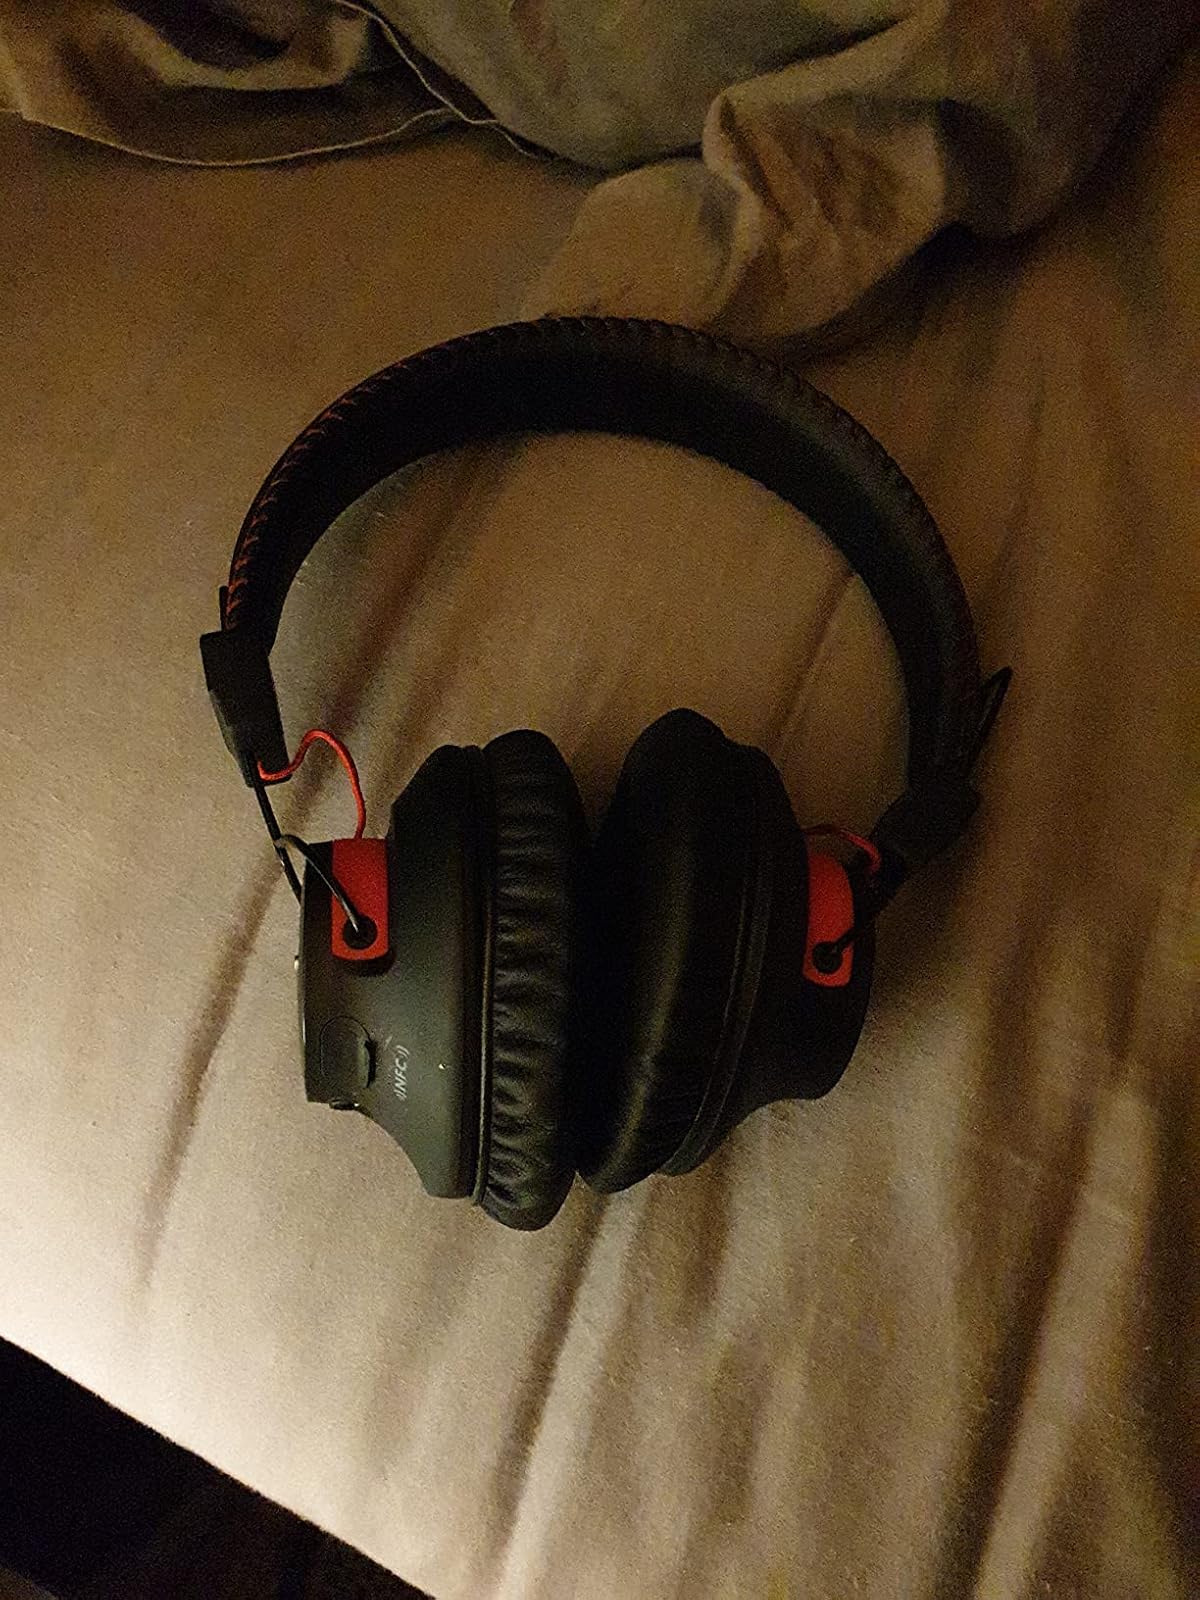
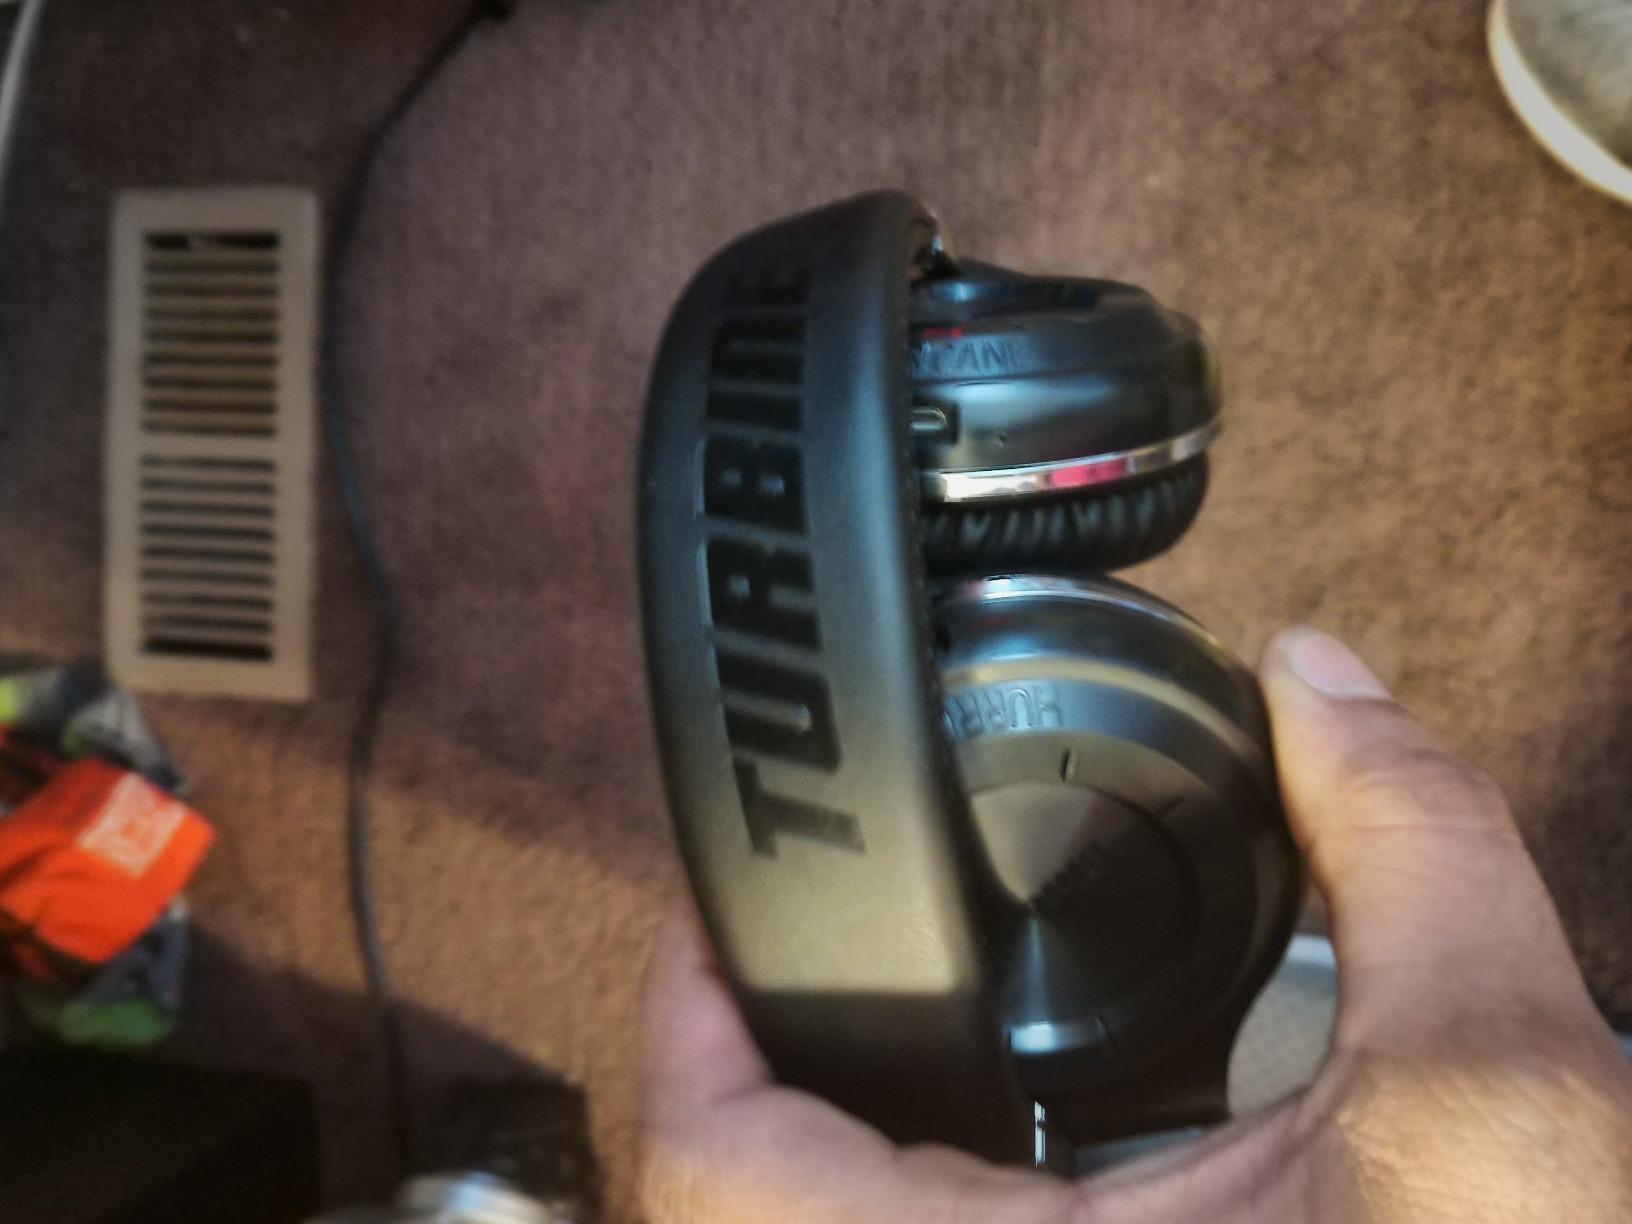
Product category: headphones
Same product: no